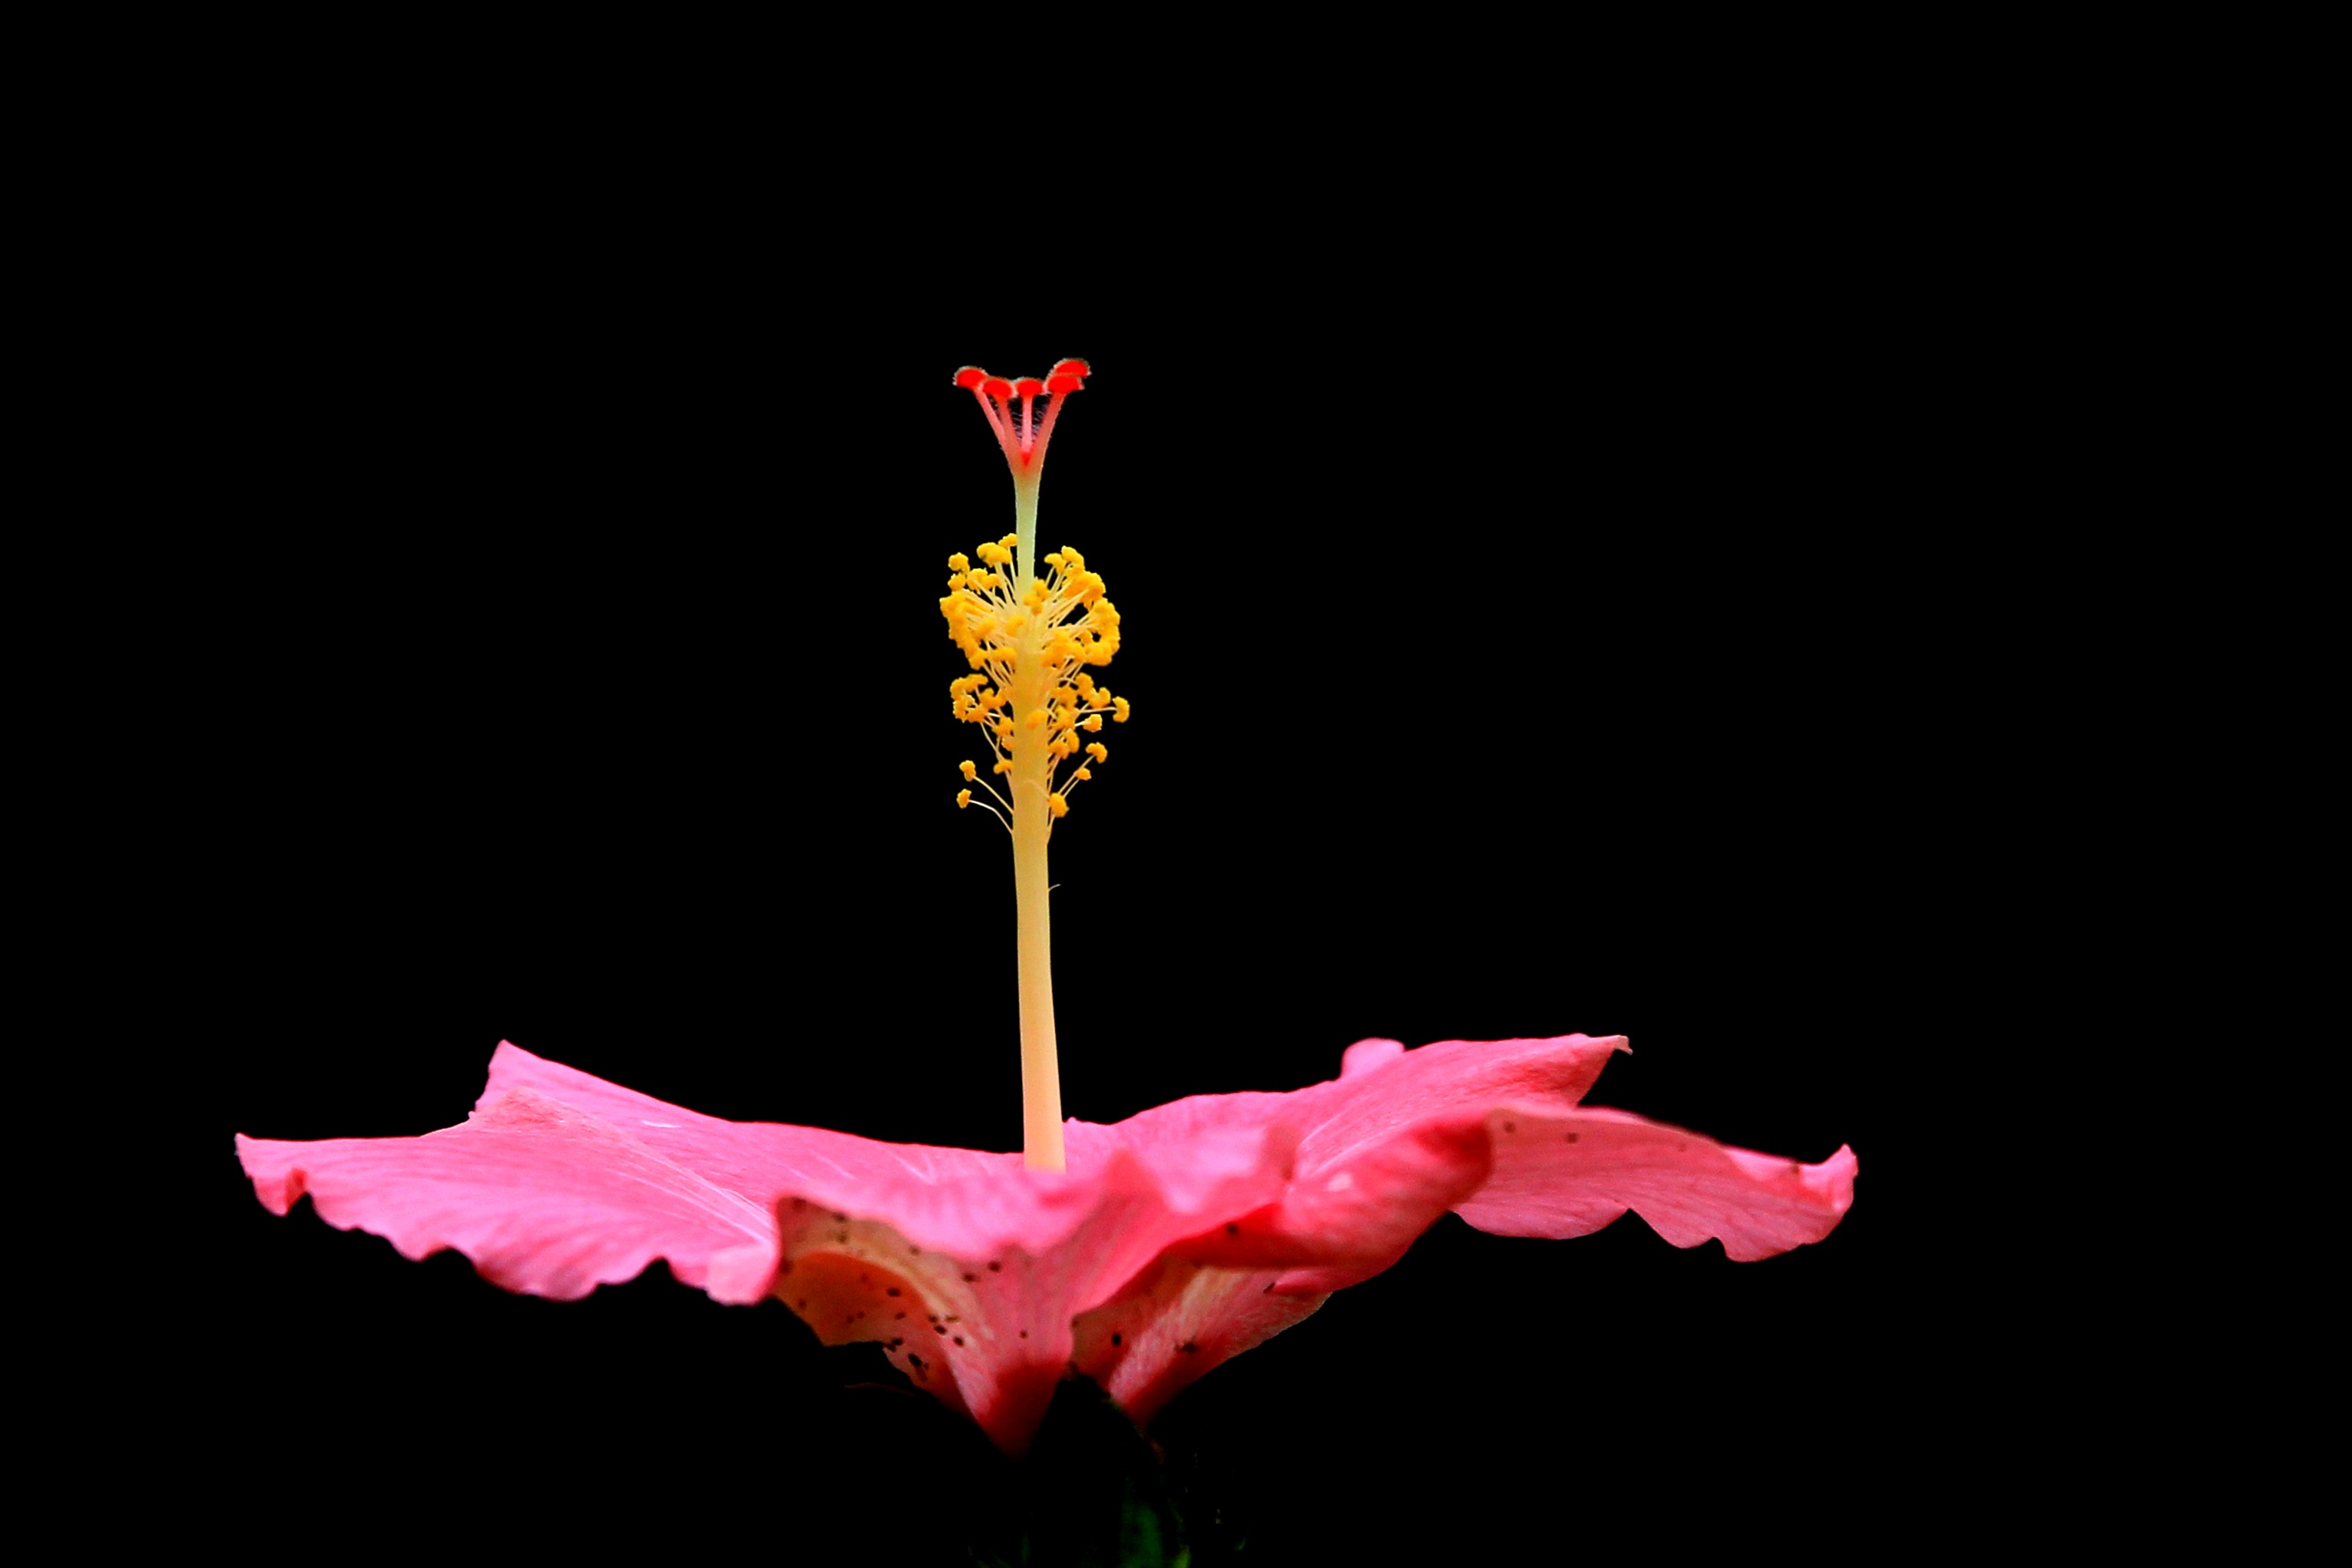
plant, leaf, flower, petal, red, flowers, human body, organ, gord, macro photography, flowering plant, land plant, dark tone